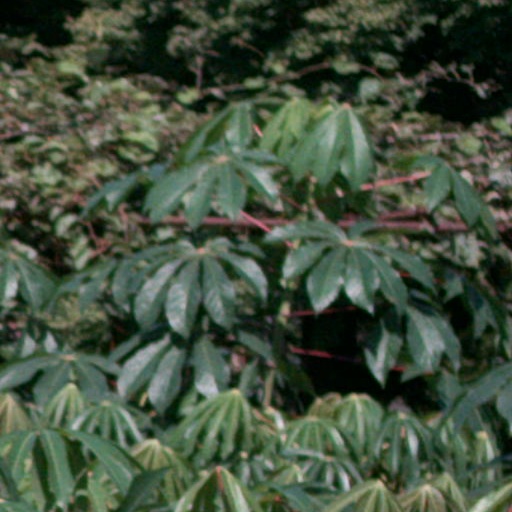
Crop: cassava